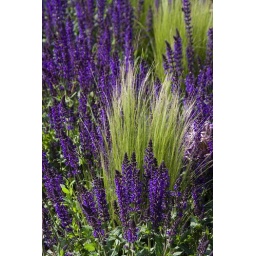
I loved the way the pale green of the grass contrasted in form and colour from the flowers, but mirrored the vertical structure